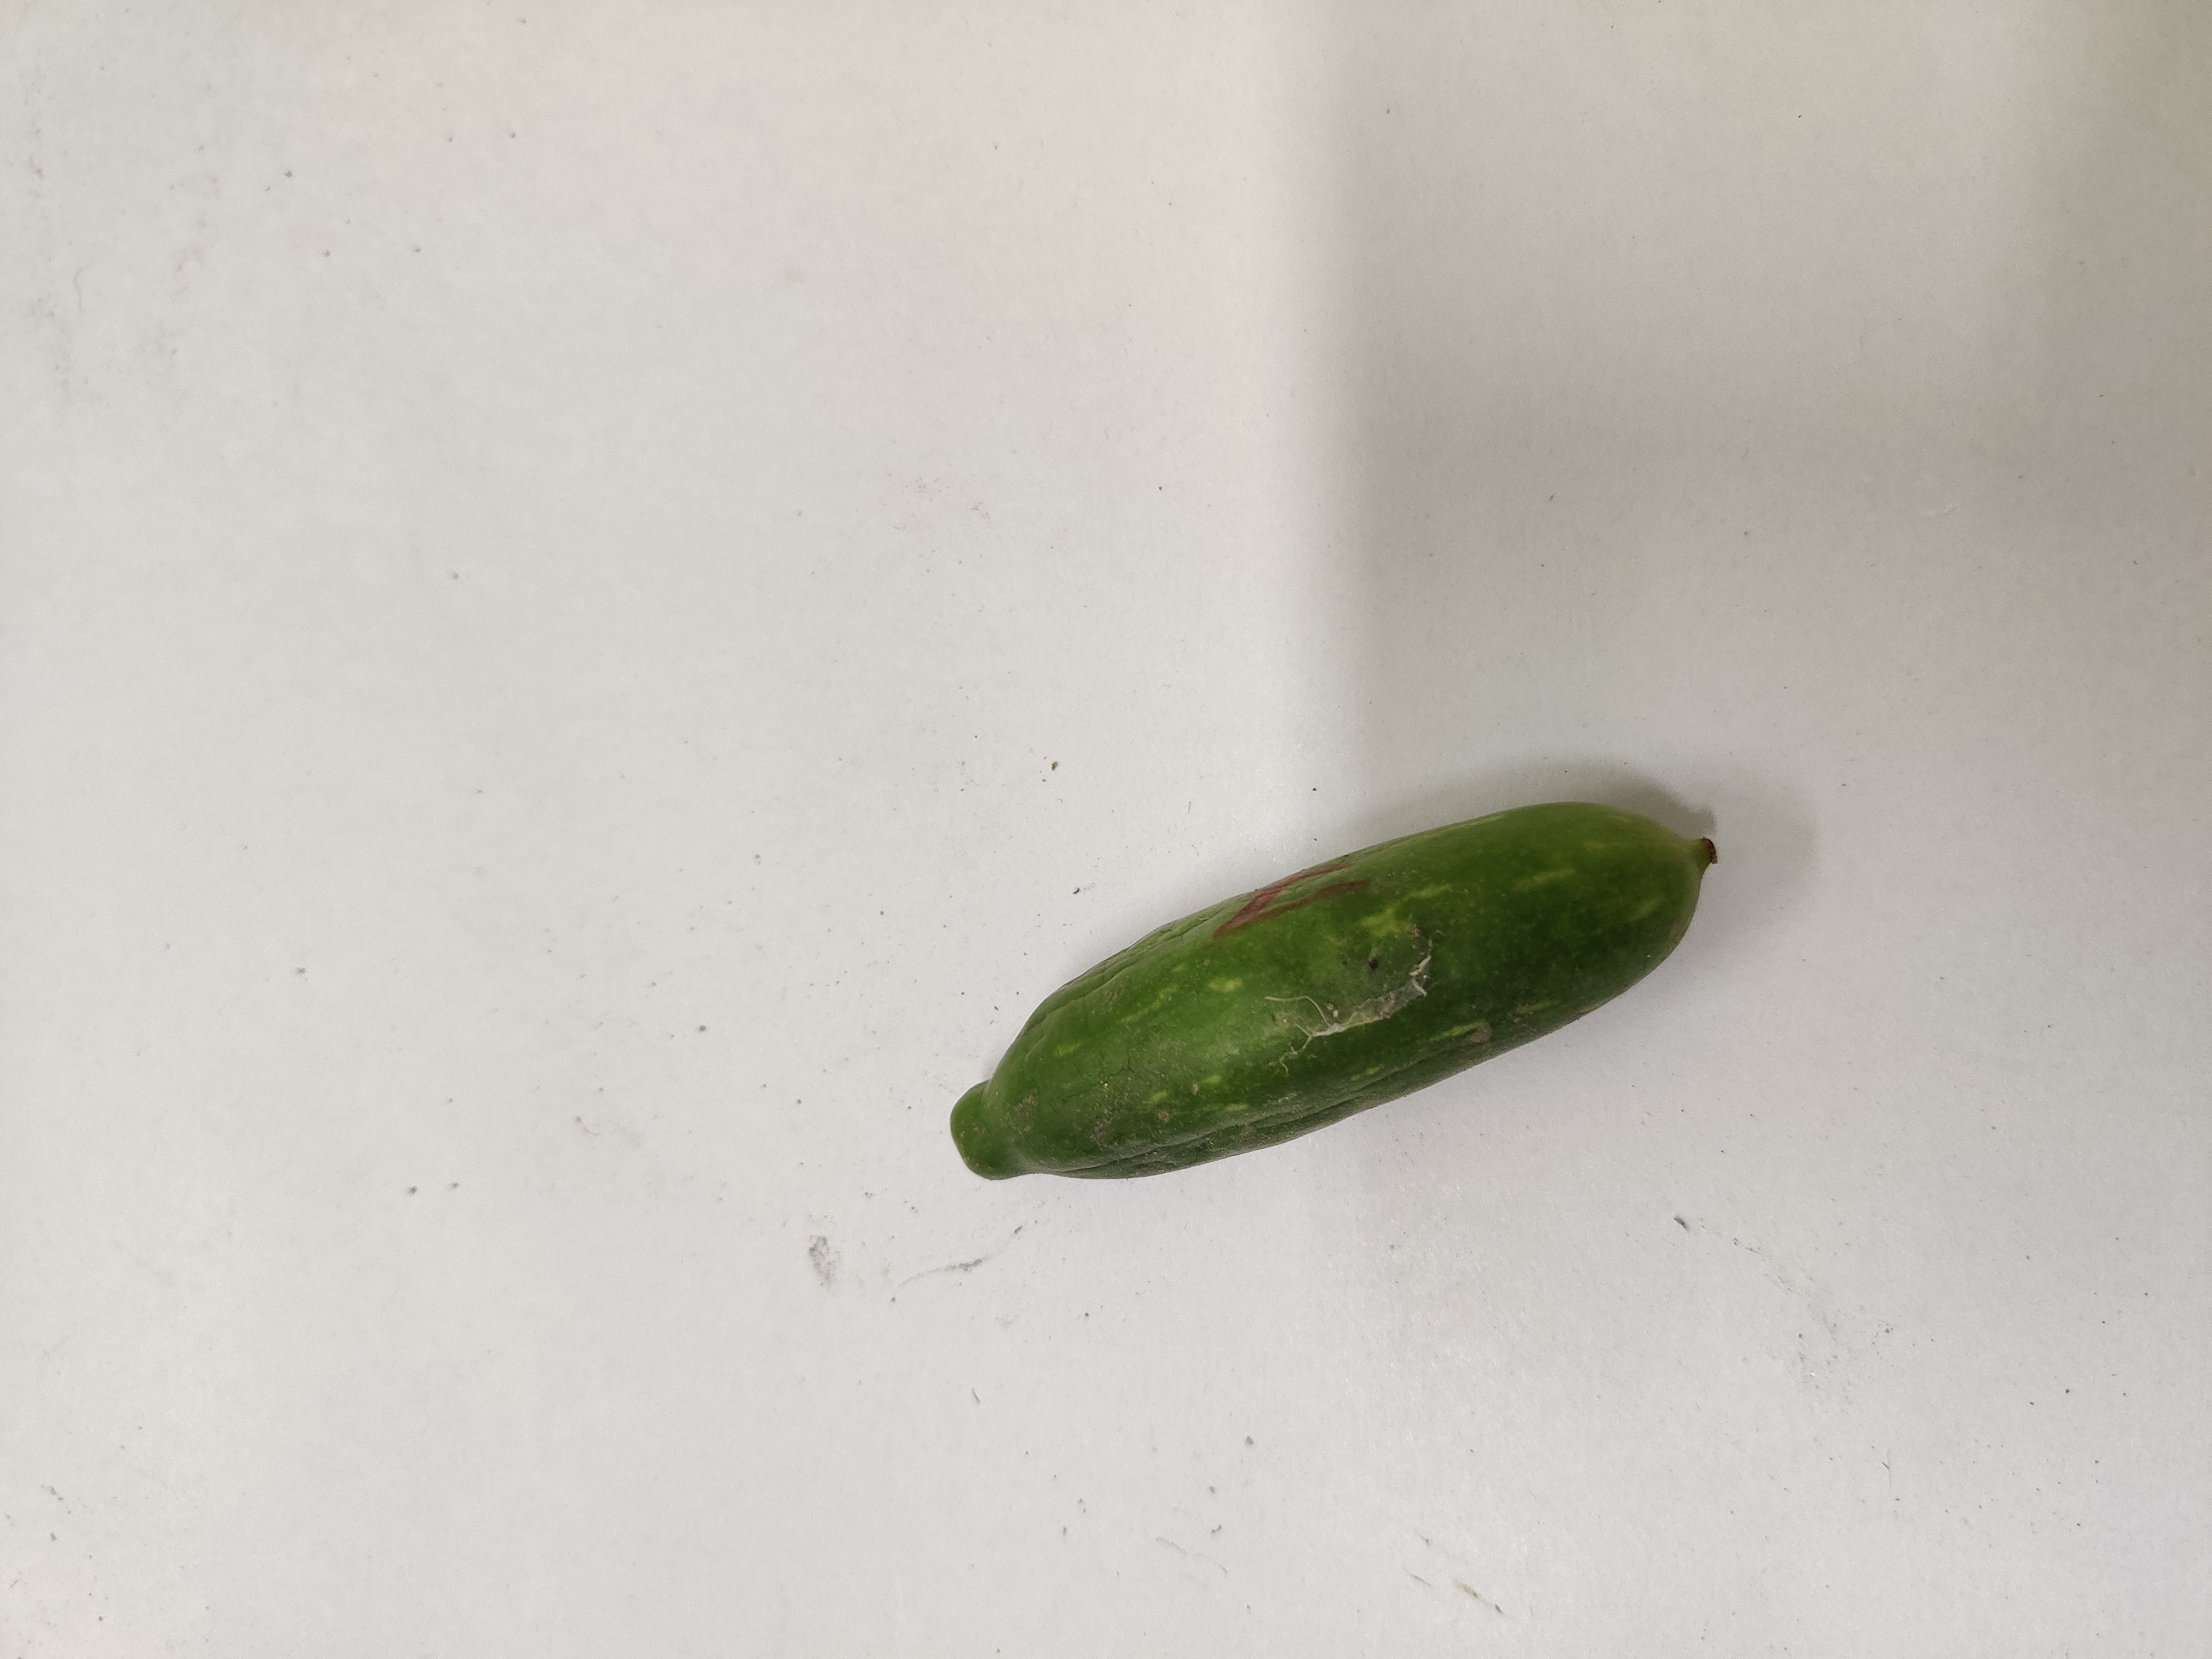
Crop: Ivy Gourd
Condition: Damaged